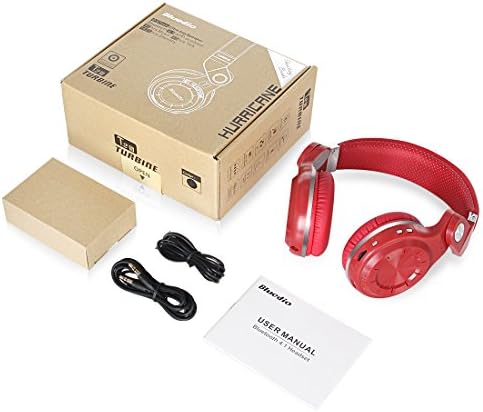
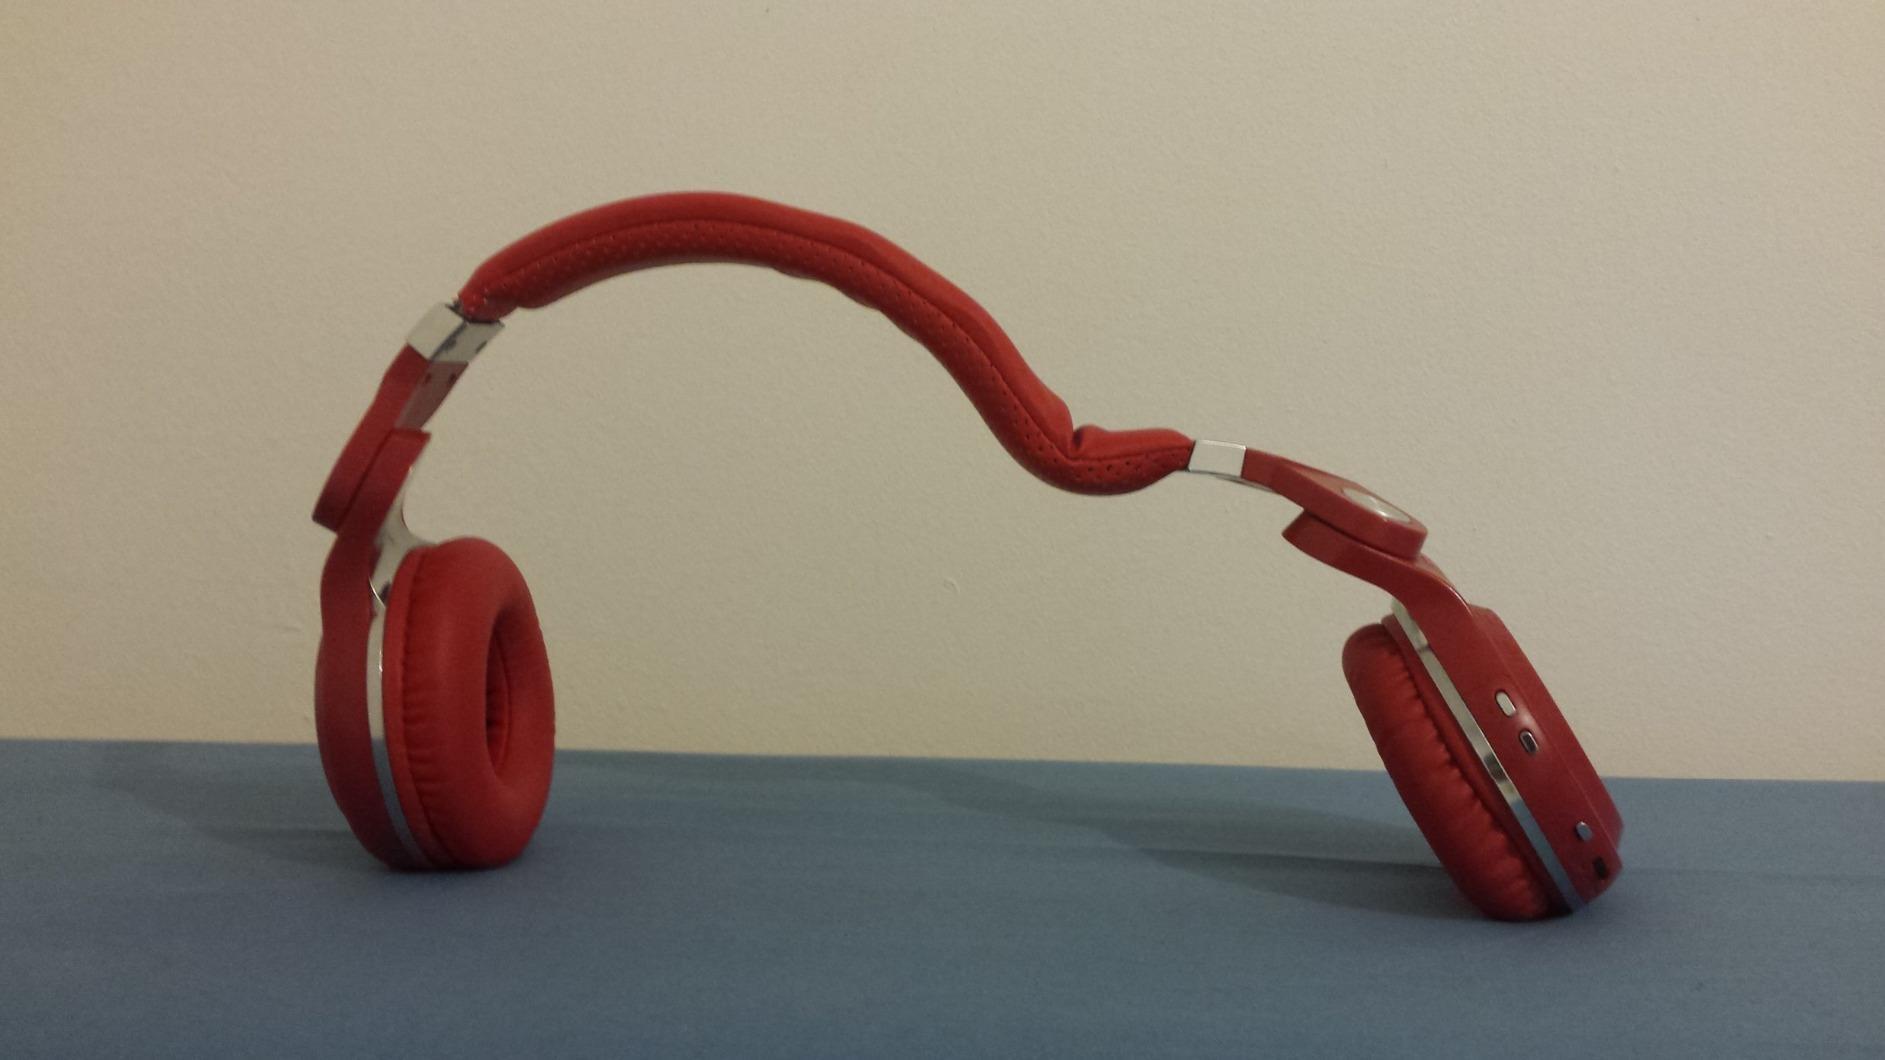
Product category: headphones
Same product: yes